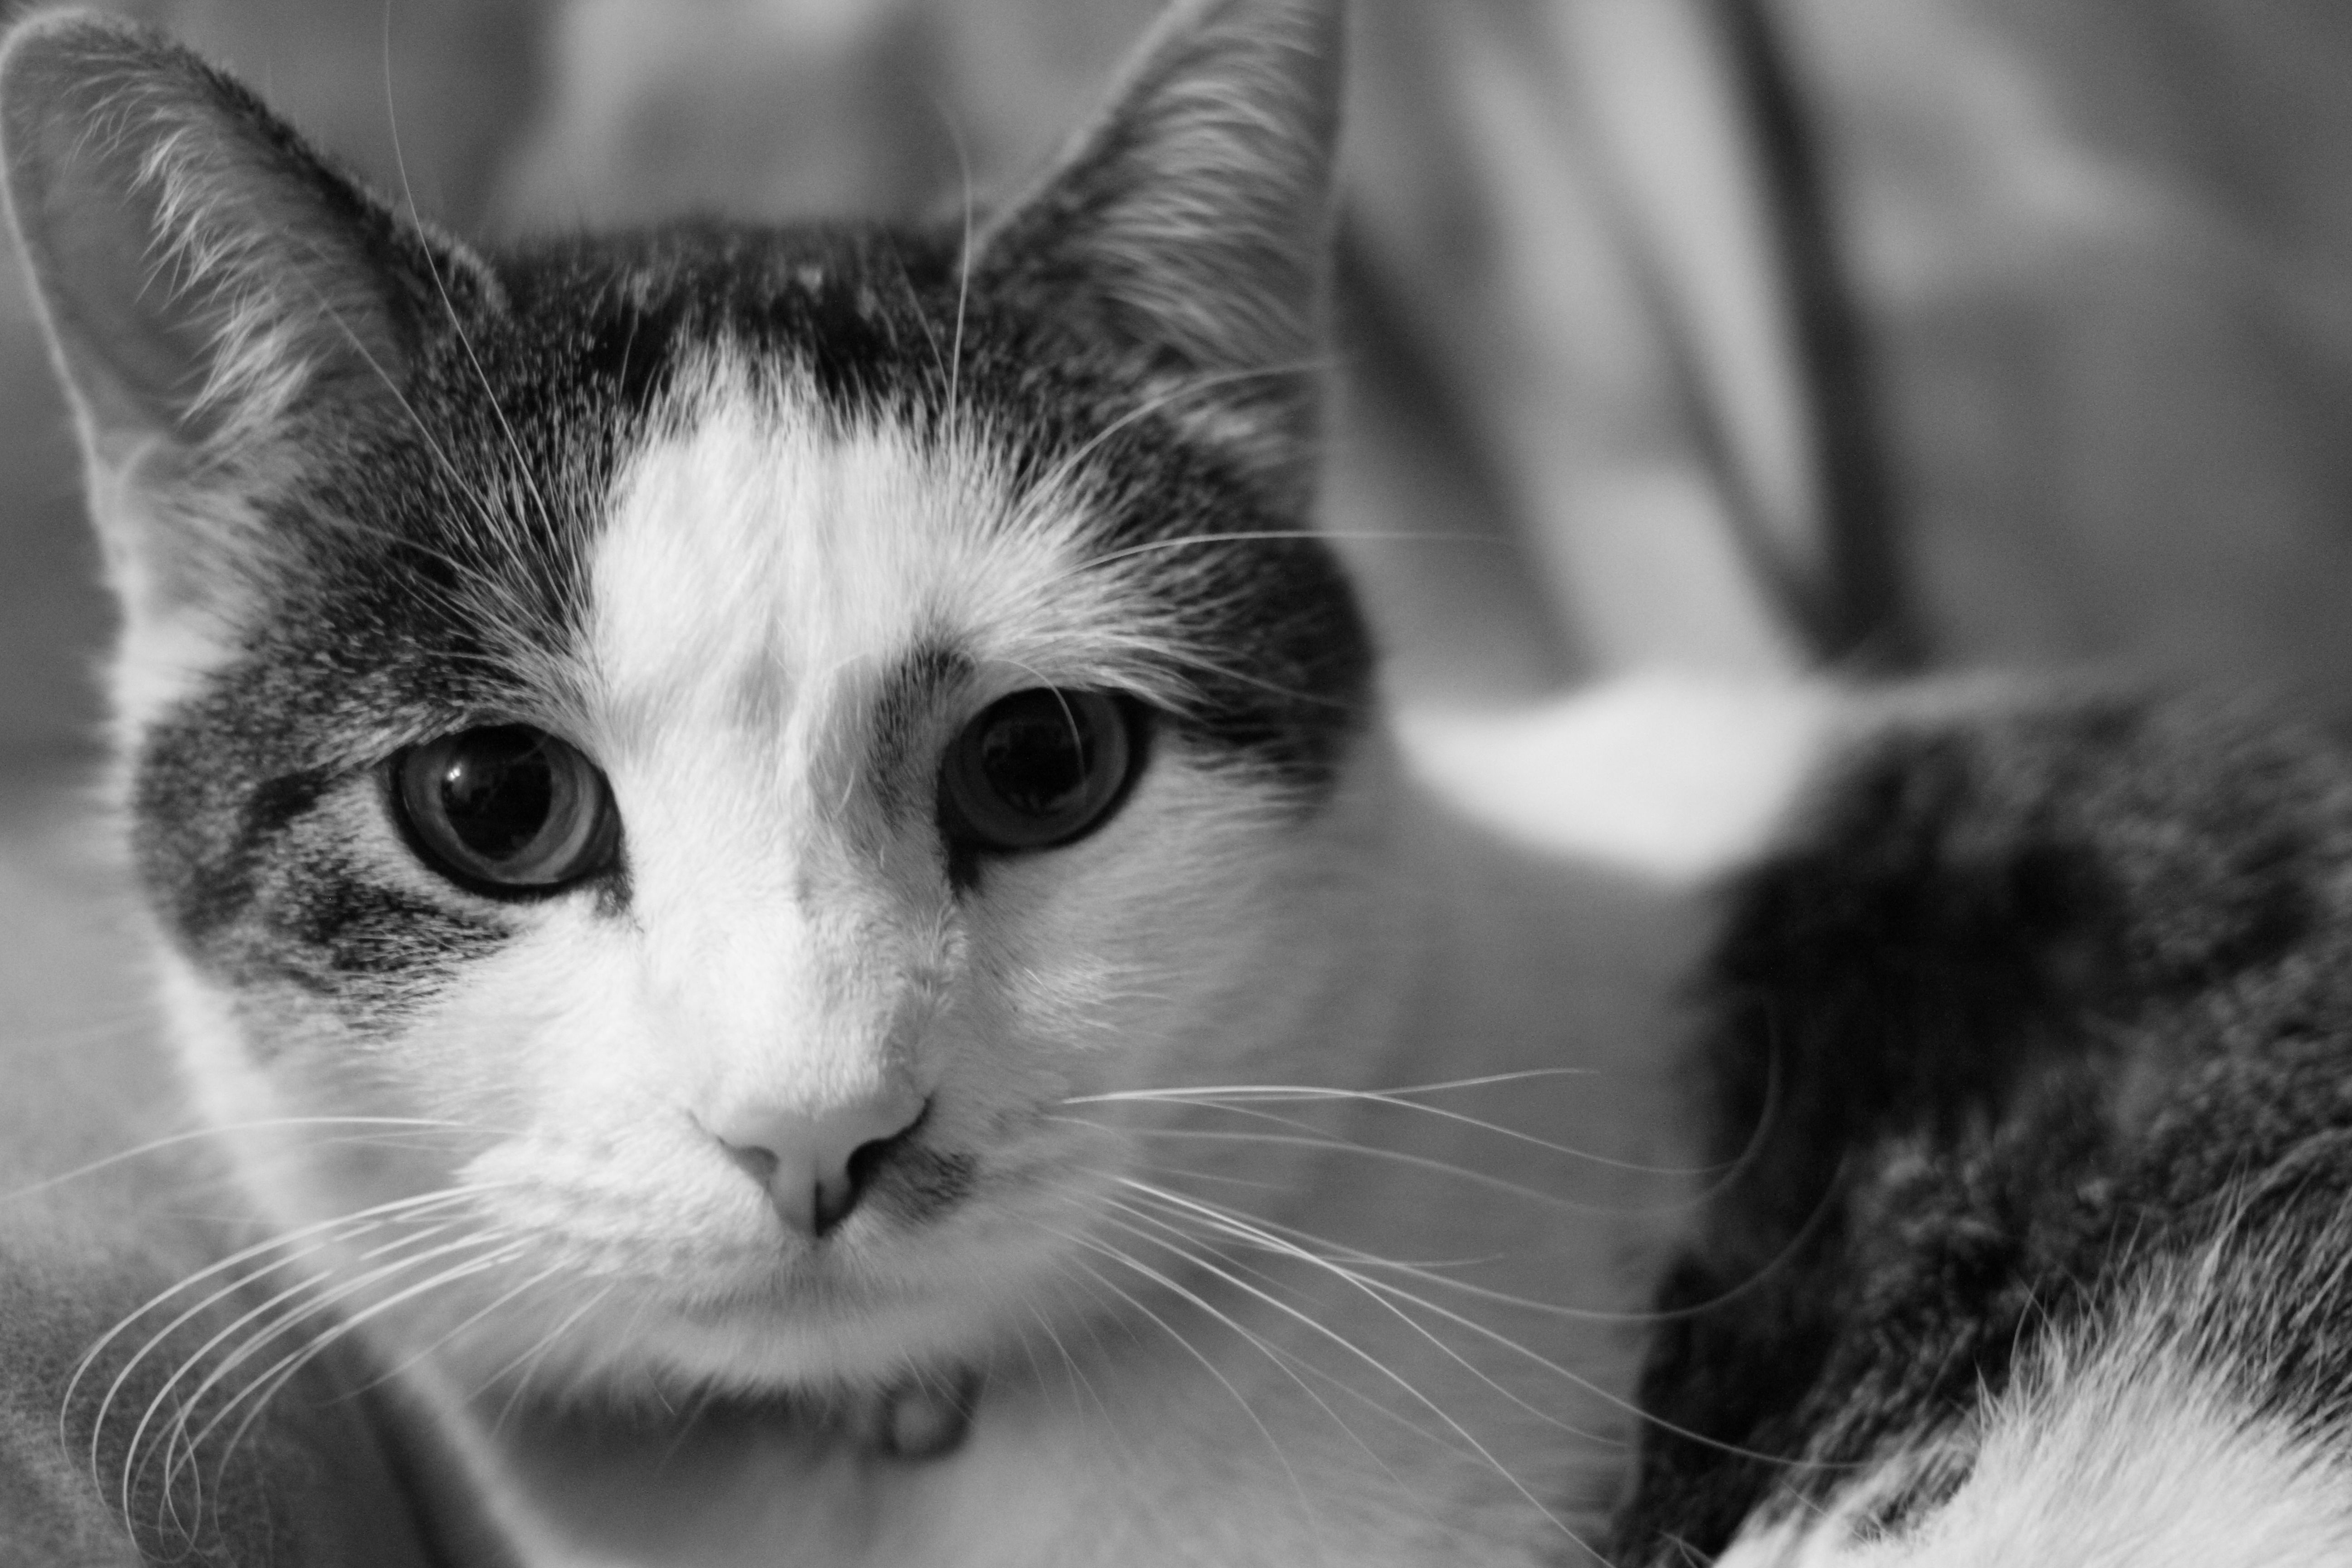
black and white, white, animal, cute, female, pet, kitten, cat, feline, mammal, black, monochrome, close up, face, nose, whiskers, kitty, snout, happy, eye, vertebrate, beautiful, domestic, adorable, shorthair, monochrome photography, small to medium sized cats, cat like mammal, domestic short haired cat